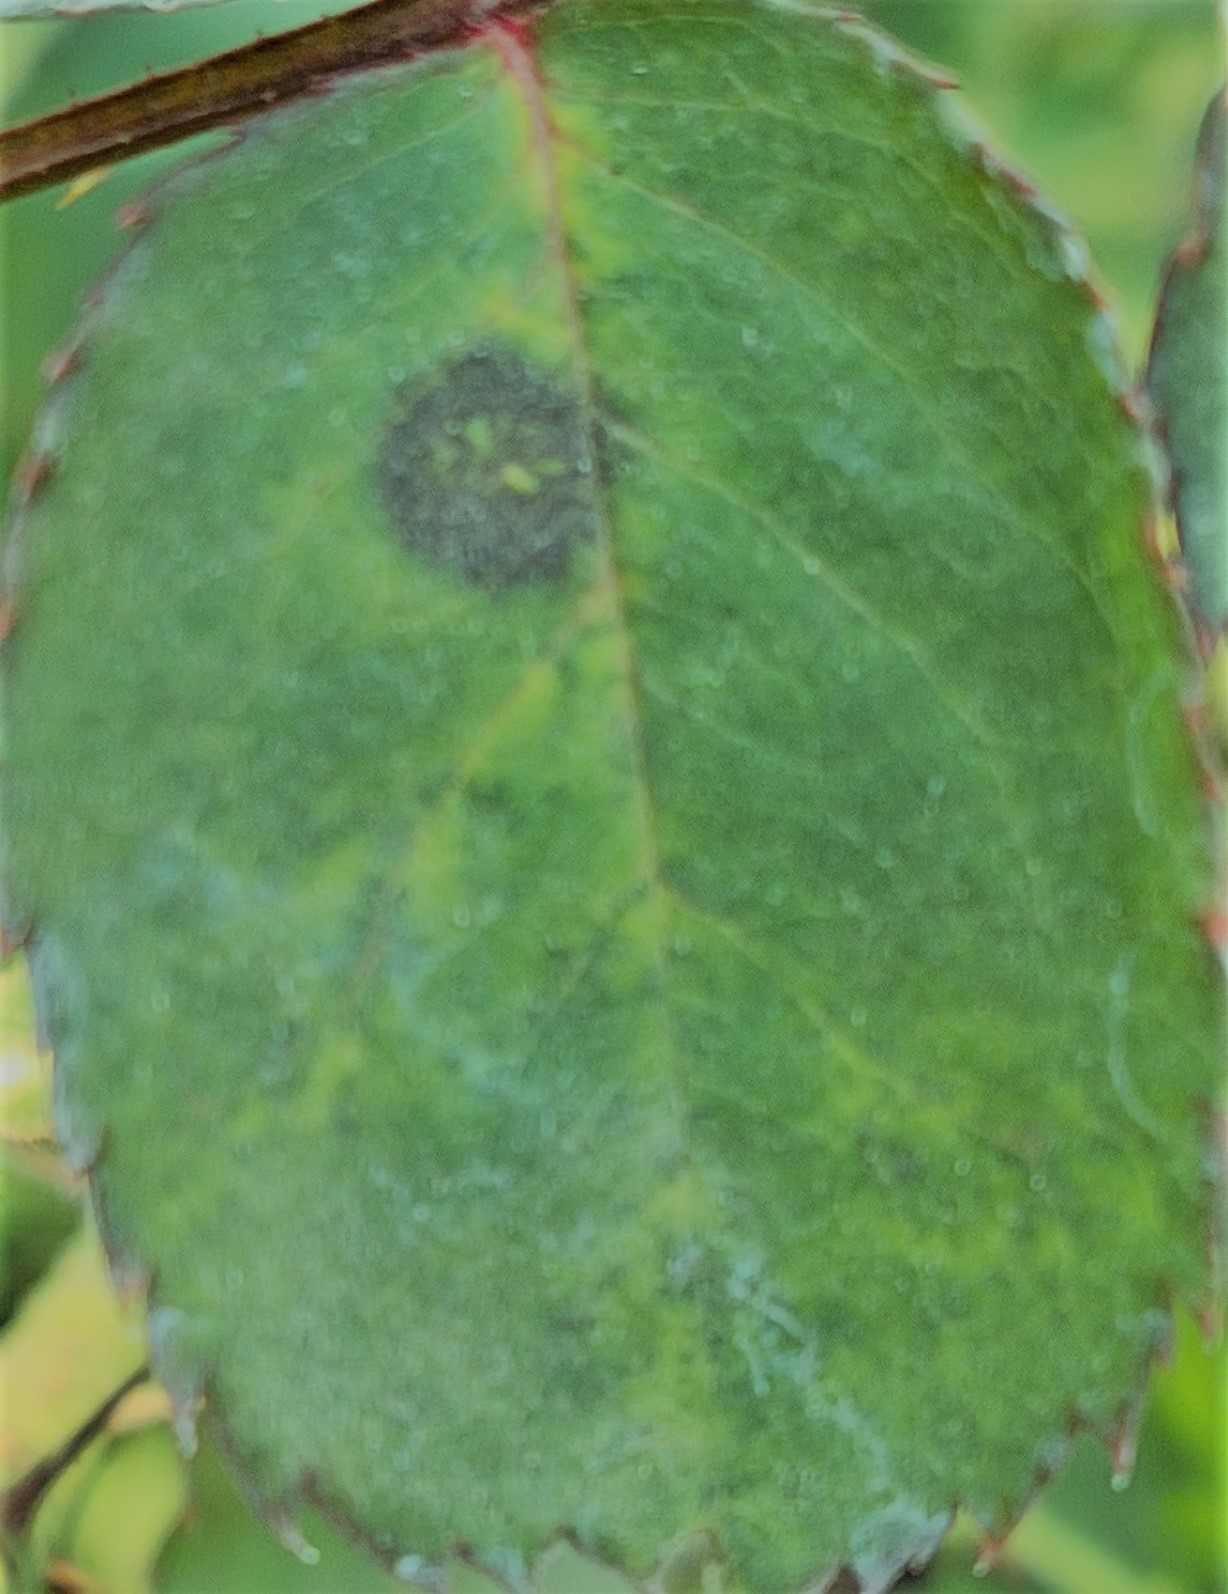
Label: Black Spot